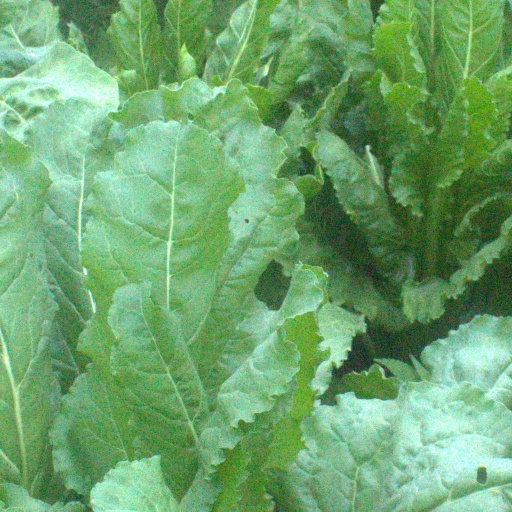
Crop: sugar beet